Chuối nếp nướng

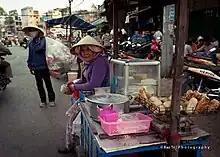
A food stand sells chuối nếp nướng in southern Vietnam.

Chuối nếp nướng, also known as grilled banana wrapped in sticky rice, is a popular street food in Vietnam, particularly in the southern region.